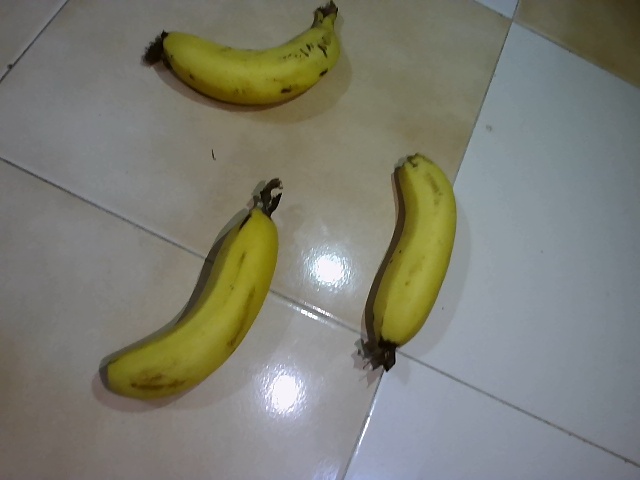
Label: Ripe_Banana